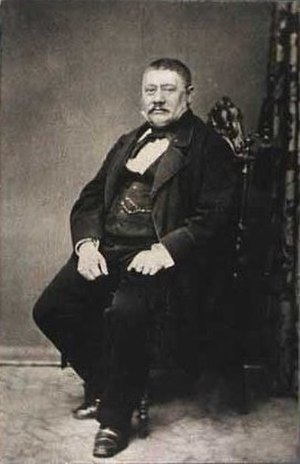
Edvard Meyer
Edvard Meyer var en dansk journalist, redaktør og fotograf.